1915 Pittsburgh Panthers football team

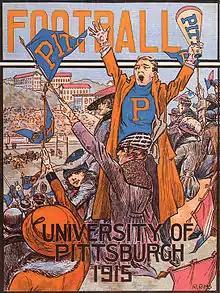
1915 sixth annual Pitt football yearbook used as game program

The Allegheny College Methodists from Meadville, PA were Pitt's opponent on the last Saturday in October. The Methodists were led by third year coach Charles Hammett. Coach Hammett led the Methodists to an undefeated 1914 season and his 1915 edition was 3–1 prior to the Pitt game, having lost to Carnegie Tech.